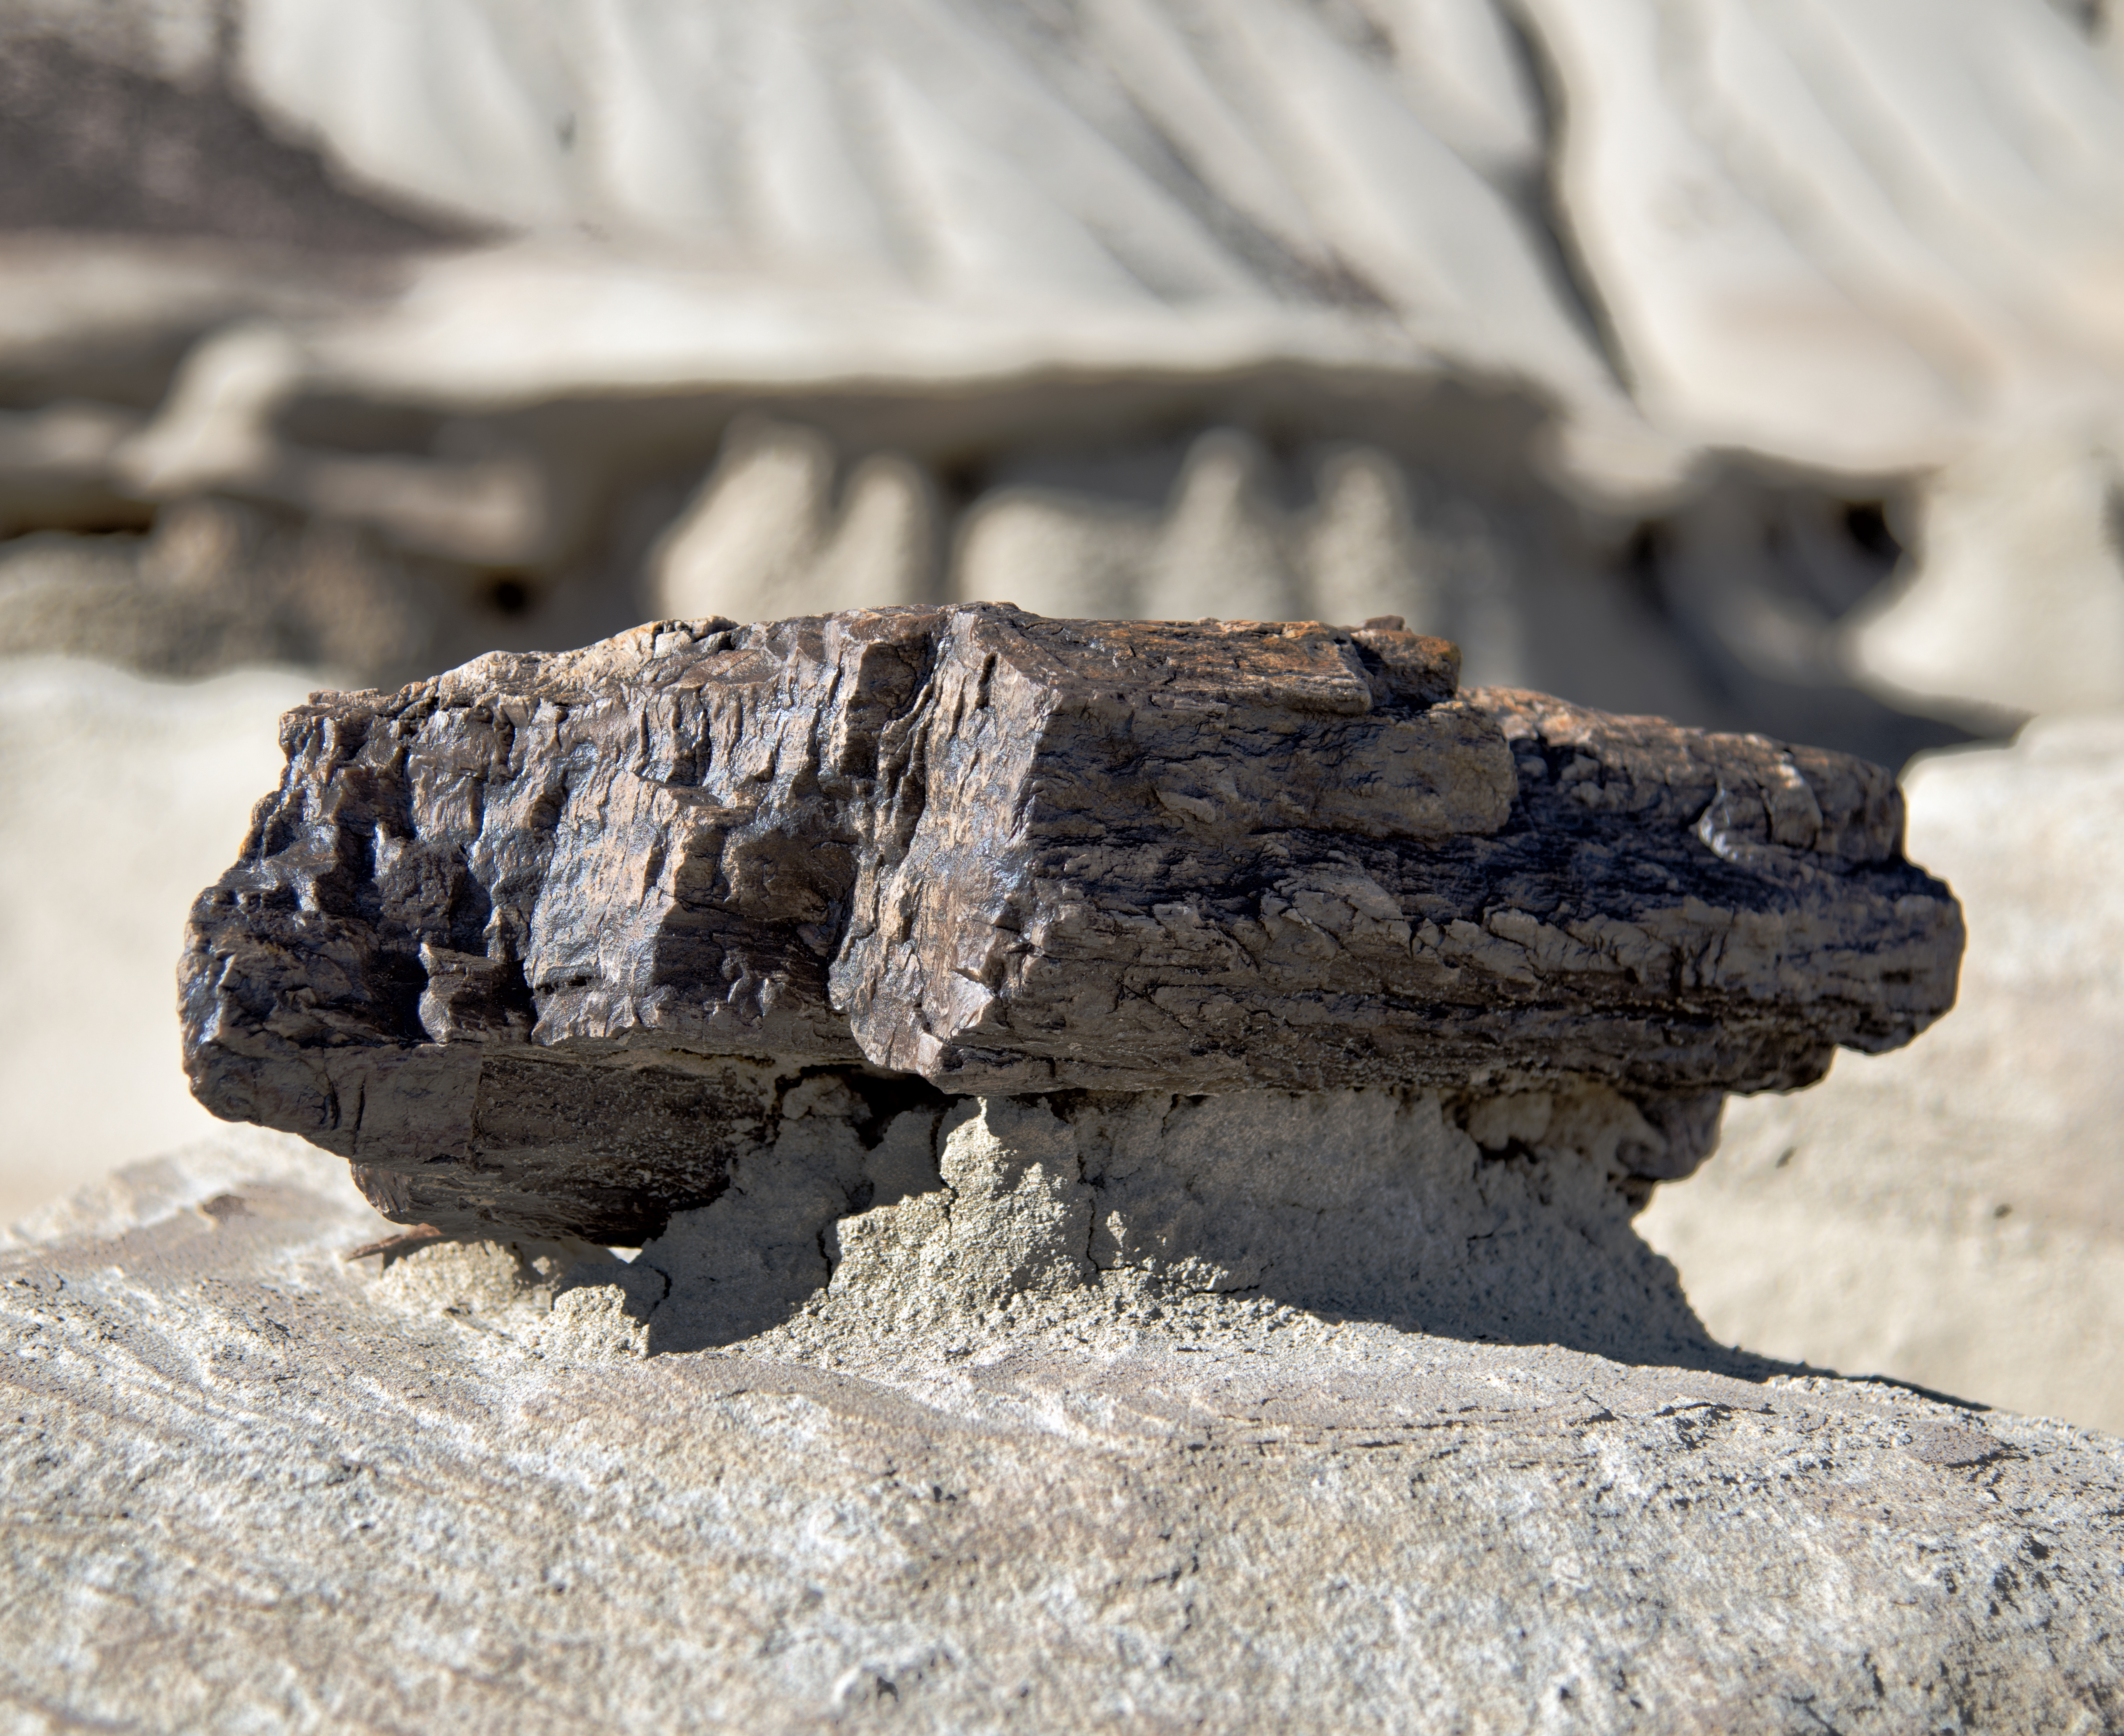
rock, wood, wildlife, soil, material, close up, geology, northernnewmexico, nikond800e, nikhdrefexpro2